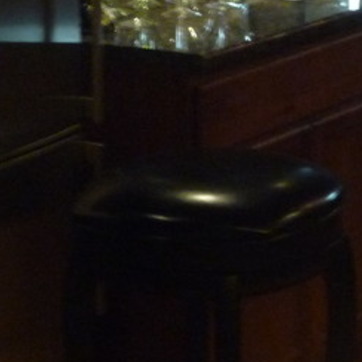
Material: leather